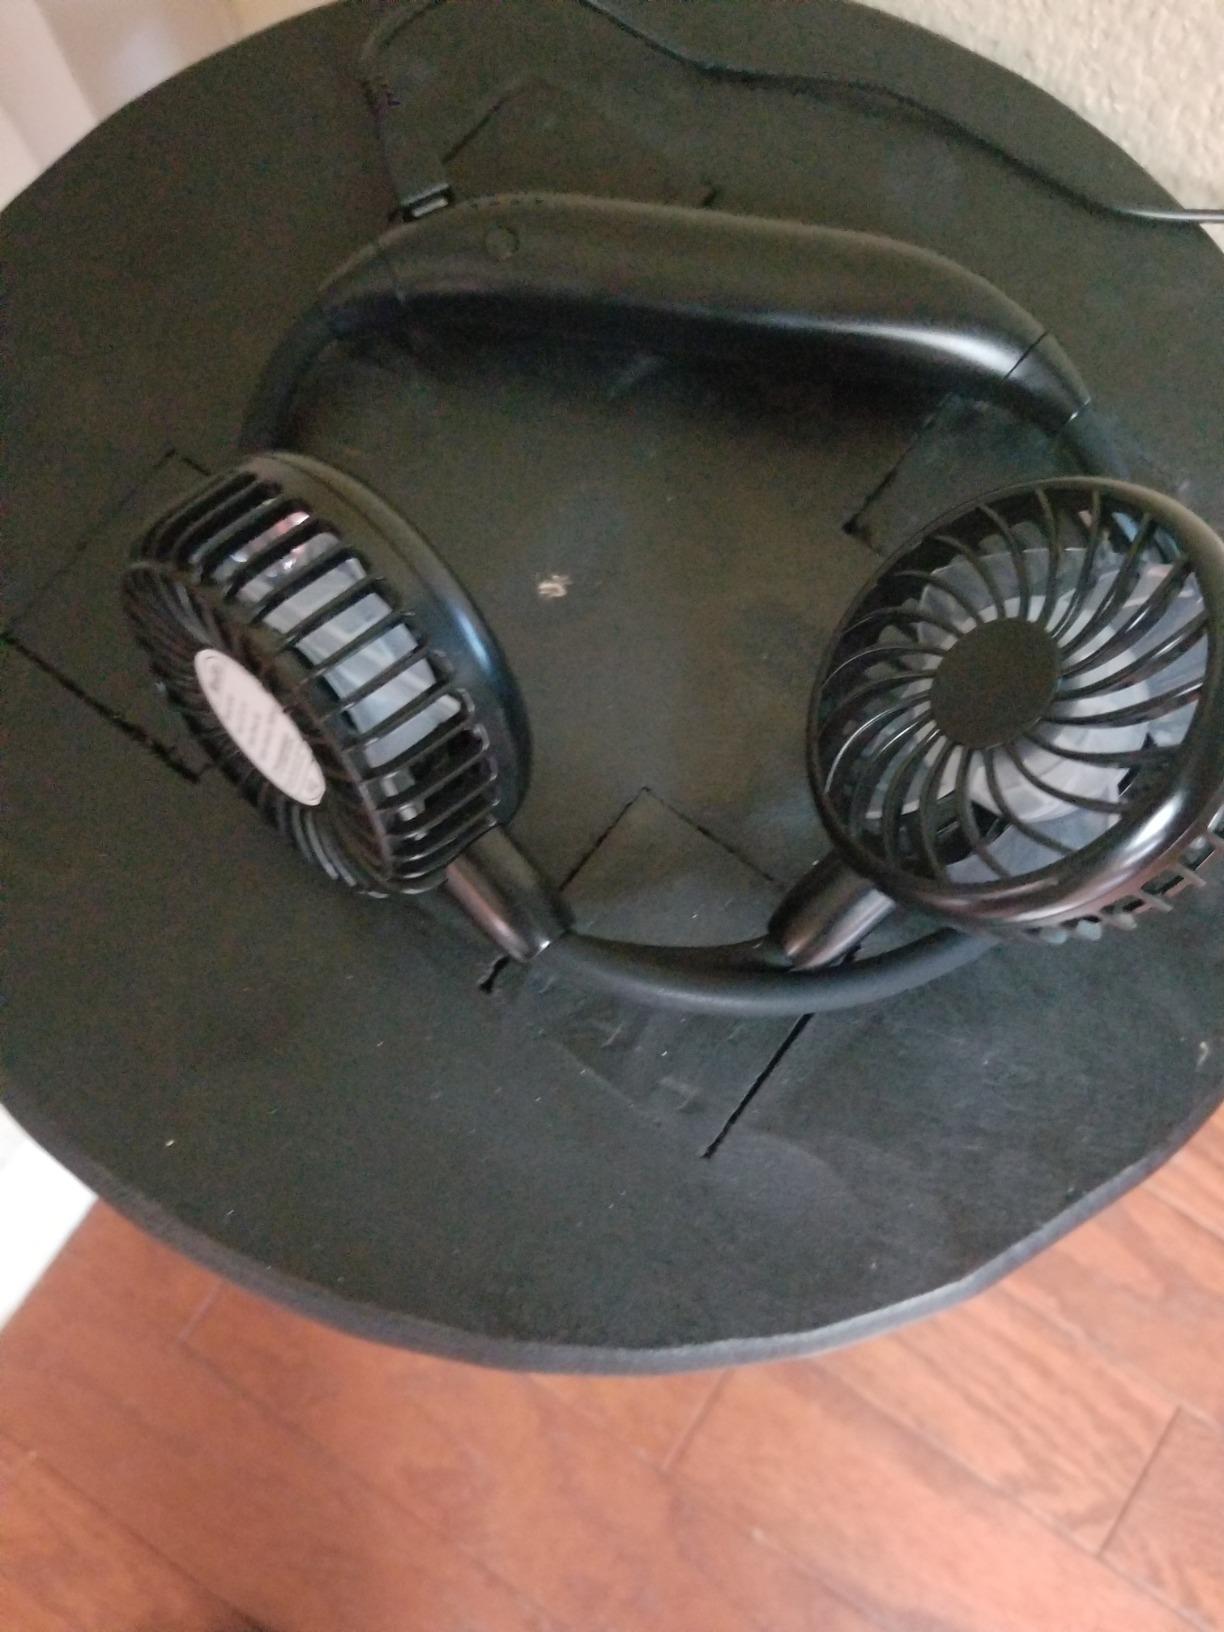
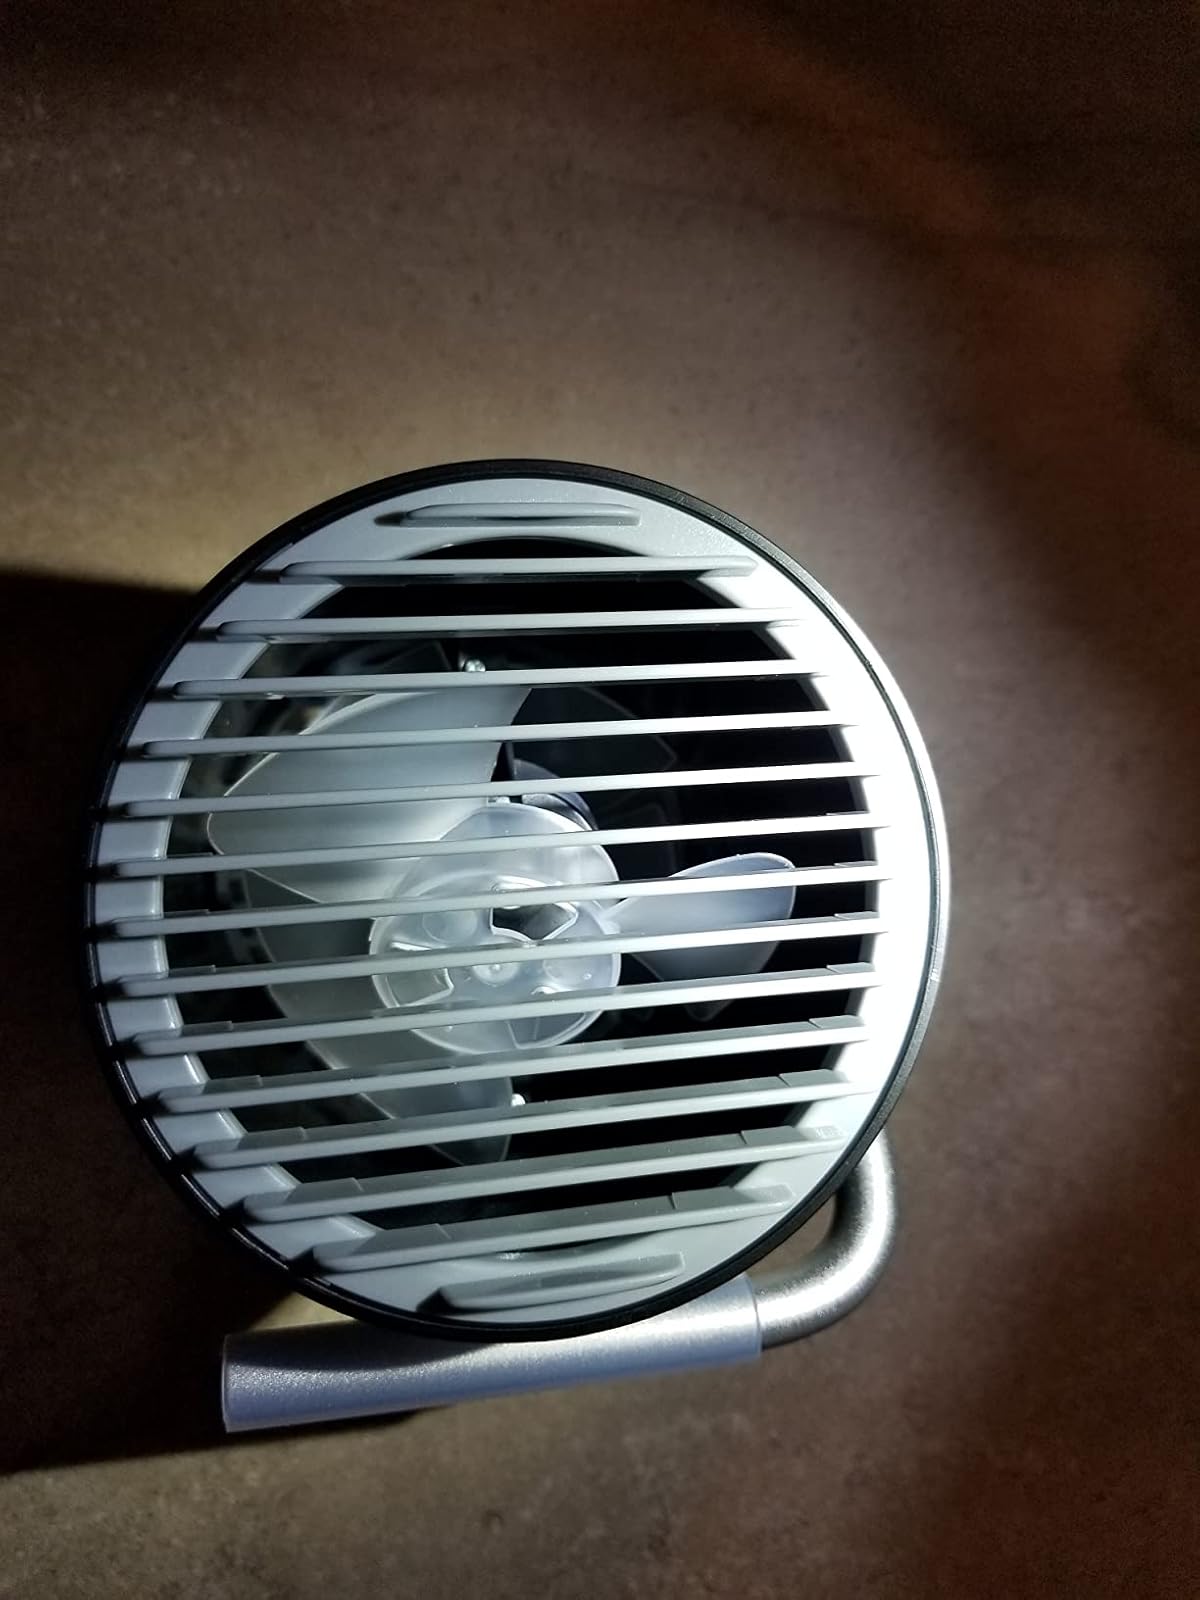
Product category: fan
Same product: no